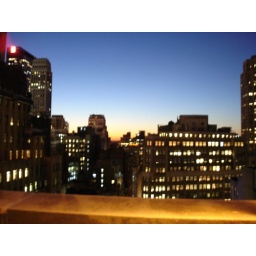
Roof of 990 office (over 20 floors above 6th Avenue Manhattan) The sunset color mixing on sky